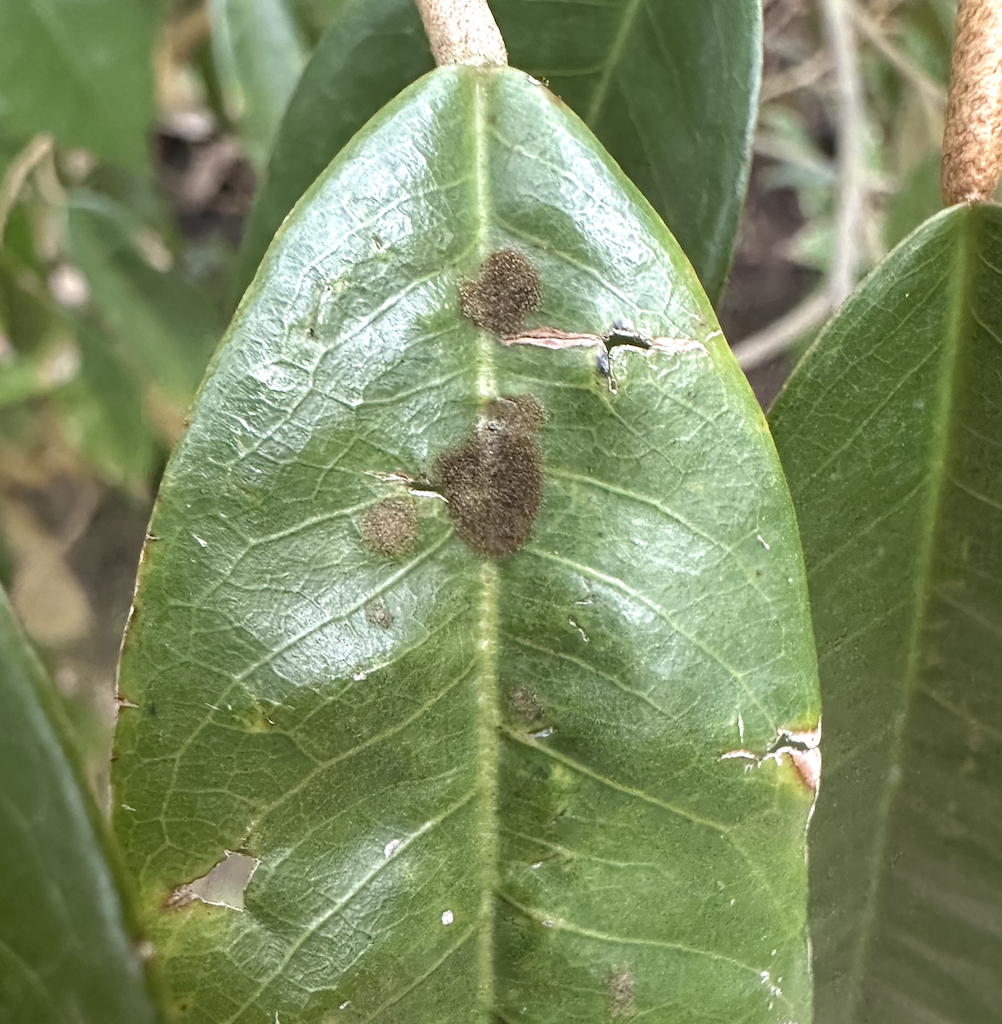
Label: stem_blight